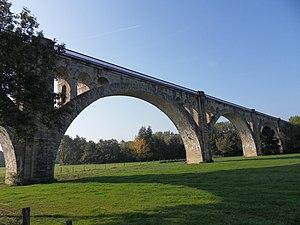
Oisilly, (Côte-d'Or) France. Le viaduc ferroviaire de la ligne désaffectée de Ligne de Saint-Julien à Gray. longueur